Esher Commons

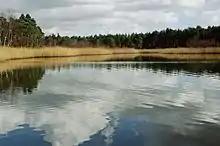
Black Pond

Esher Common is a It contains several ponds and lakes, the largest of which is Black Pond. This was once used as a water supply for the nearby Claremont Landscape Garden now owned and managed by the National Trust. The main piece of high ground is Round Hill, close to Copsem Lane.